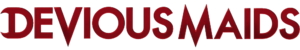
Logo de la série Devious Maids
Cet article présente les treize épisodes de la première saison de la série télévisée américaine Devious Maids.
Grant Alan Show, est un acteur américain, né le 27 février 1962 à Détroit.
Brianna Lynn Brown est une actrice et productrice américaine née le 2 octobre 1979 à Saint Paul dans le Minnesota aux États-Unis.
Cet article présente les dix épisodes de la quatrième et dernière saison de la série télévisée américaine Devious Maids.
Cet article présente les treize épisodes de la troisième saison de la série télévisée américaine Devious Maids.
Judy Reyes est une actrice américaine née le 5 novembre 1967 dans le Bronx, New York.